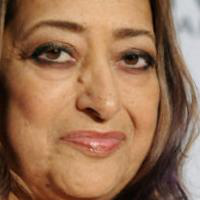
Age group: age 66-80